Gérard Guillaumaud

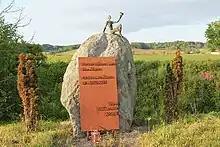
Memorial site in Mattsies reading "Make of your life a dream and of a dream a reality” in German.

Guillaumaud was piloting a demonstration flight aboard the second Grob G180 SPn test aircraft (Aircraft registration: D-CGSP) on 29 November 2006. When he was approaching the in Germany, both elevators and the left horizontal stabilizer separated from the aircraft. The G180 hit the ground and Guillaumaud died in the impact.